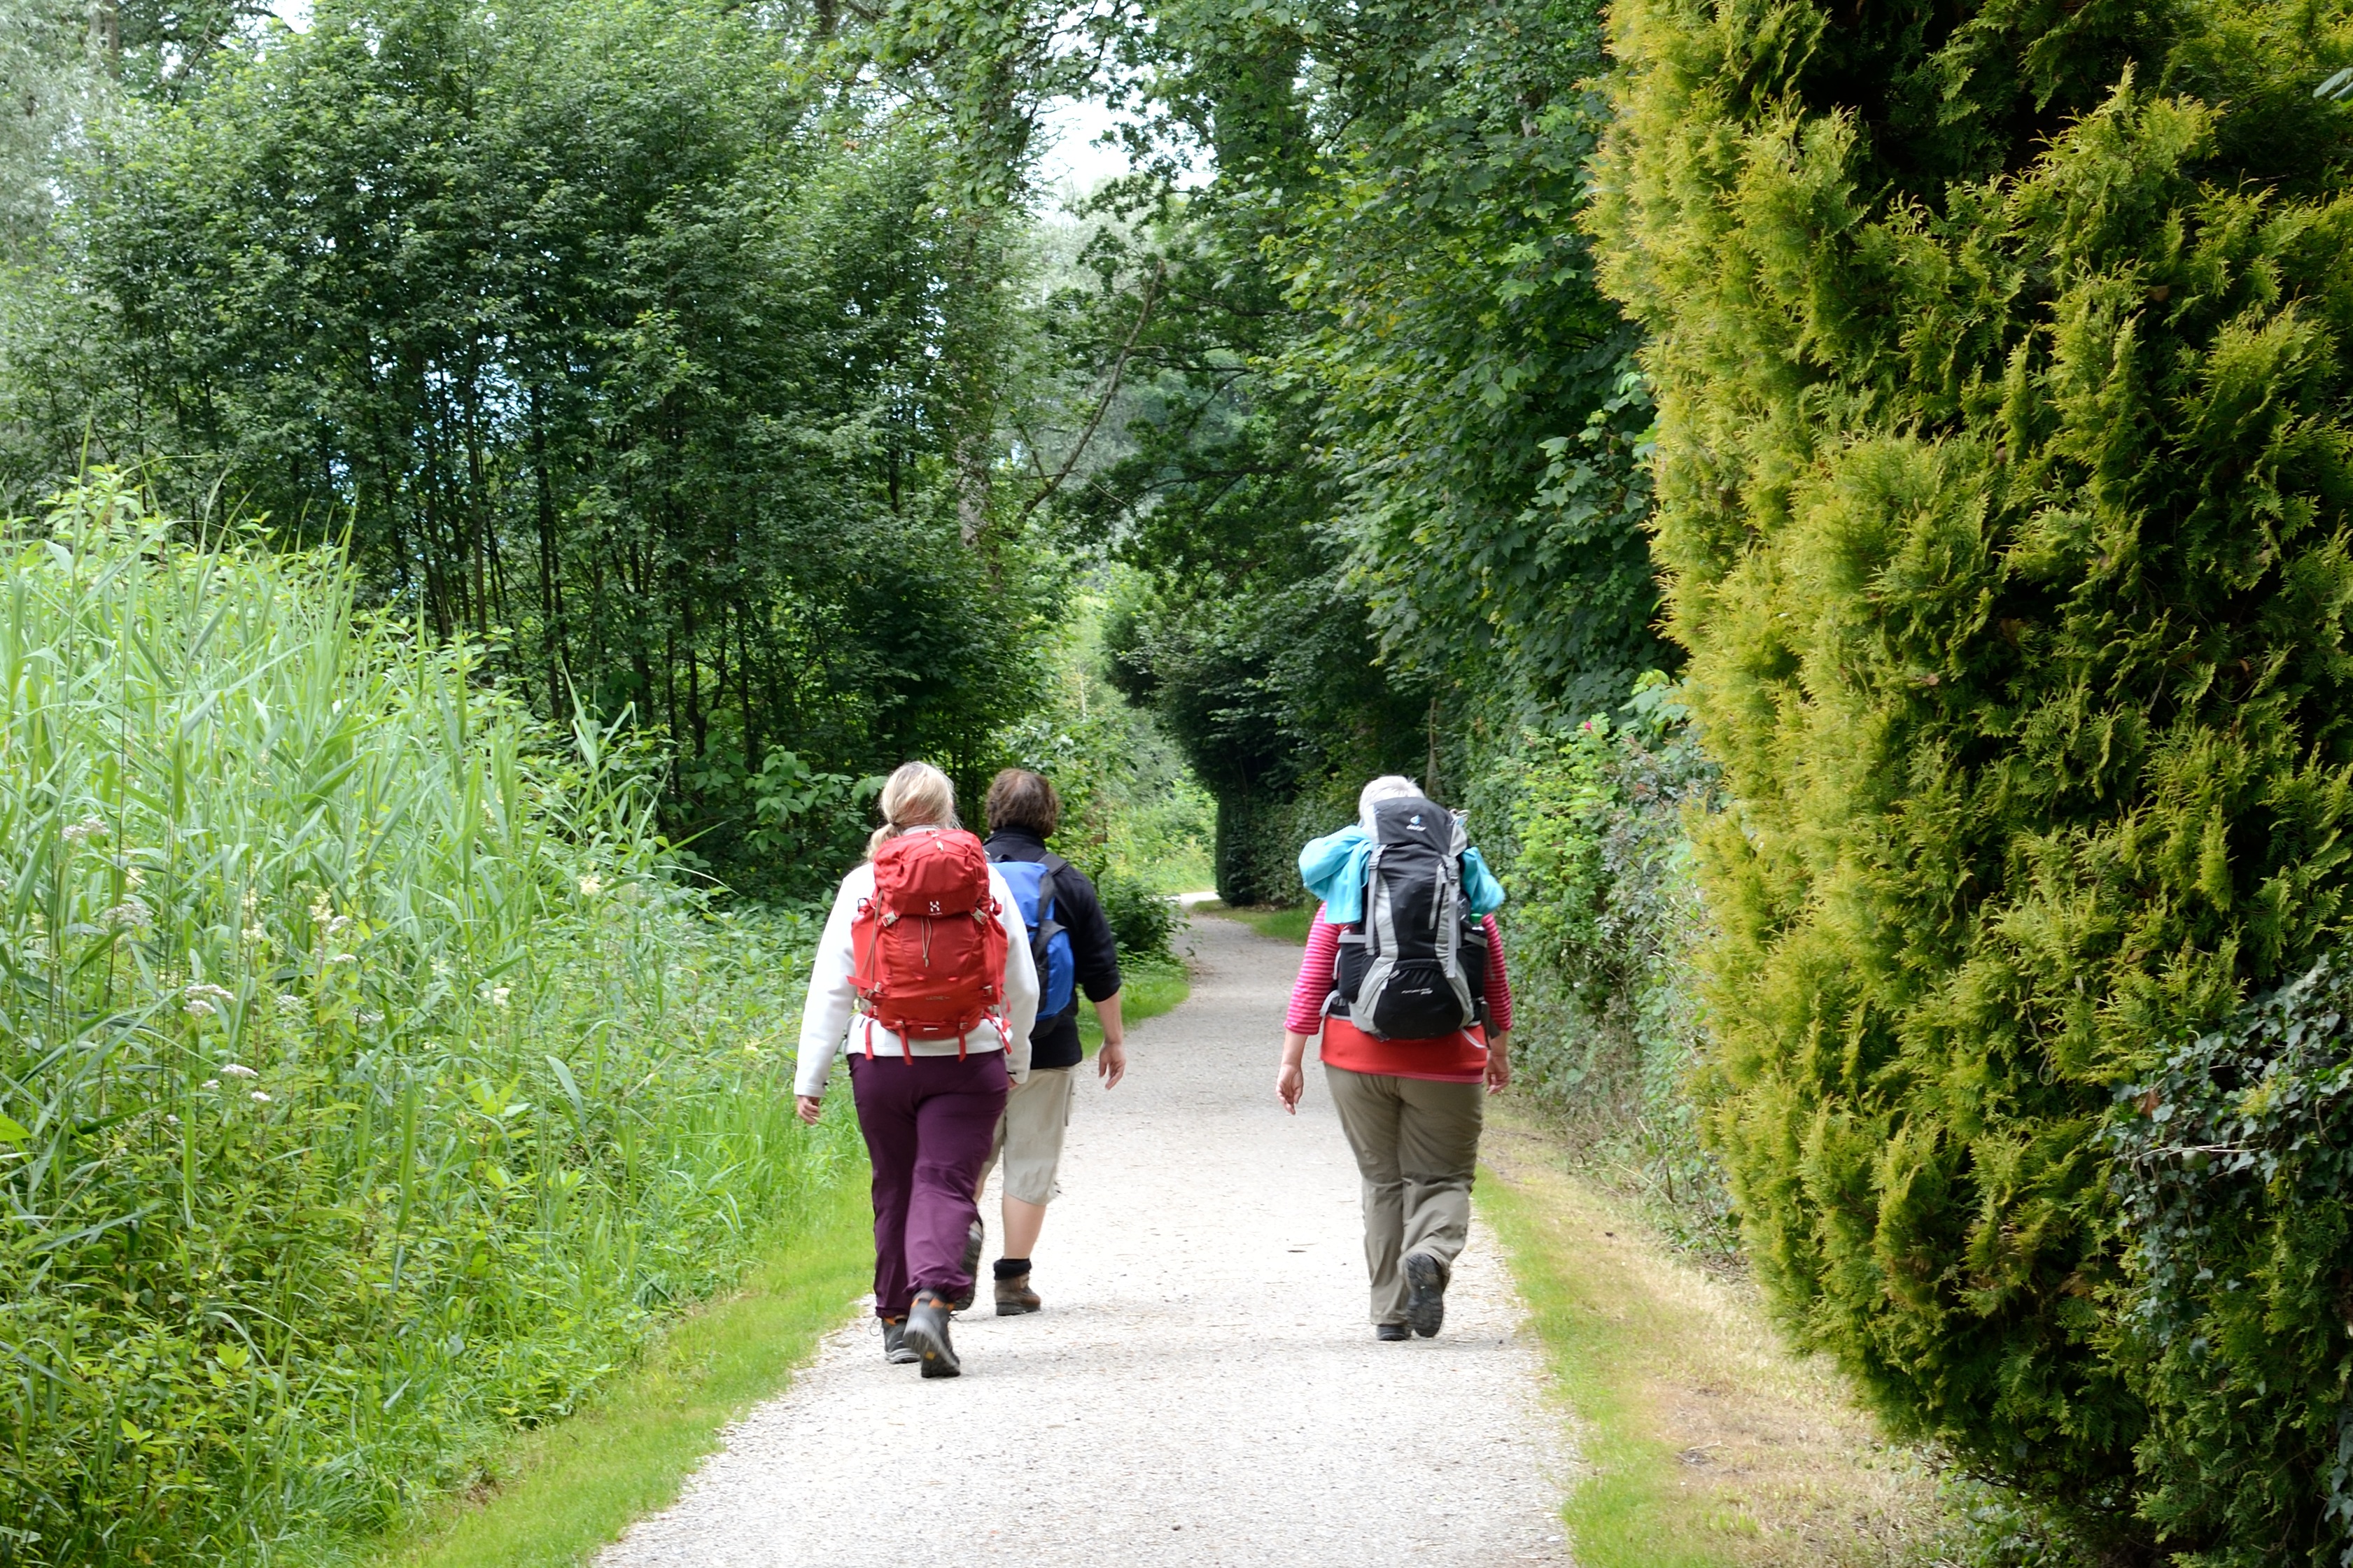
nature, walking, hiking, trail, sidewalk, adventure, recreation, walk, idyllic, hike, holiday, romantic, human, leisure, trees, relaxation, sports, promenade, away, wanderer, recovery, personal, nature reserve, outdoor recreation